Heinz Schnabel and Harry Wappler escape attempt

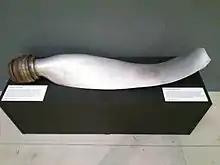
Propeller blade from Wappler's Heinkel He 111, the first enemy bomber to be brought down by a barrage balloon during the Second World War. Newport Museum.

"Oberleutnant" Harry Wappler was the pilot of a four-man Heinkel He 111 P-2 bomber of Kampfgeschwader 27 (8 Staffel (squadron)) which had left an airfield in northern France on the evening of 12 September 1940 on a bombing sortie to Ellesmere Port in Cheshire, England. After they had bombed their intended target they headed for home; their return route took the aircraft over Newport in south Wales, a secondary target. Wappler's aircraft still had two bombs aboard and to ensure accuracy he flew low to avoid cloud cover and the bomber flew into cables strung from barrage balloons of No. 966 Balloon Squadron AAF in the early morning of 13 September. Close to Tredegar Park and at approximately , the bomber hit the first cable of several mobile Fordson barrage balloon winches scattered around the park. The bomber's starboard wing sliced into the cable and stalled the aircraft. The severely damaged aircraft flew on with its left engine on fire and ran into a second cable. Wappler was thrown out of the doomed bomber which crashed at 03:15 onto a house in Stow Park Avenue, Newport, killing the remaining three crew members as well as two occupants in the house.